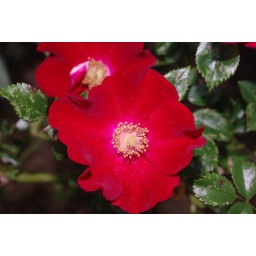
Red rose in one of our flower beds out front.